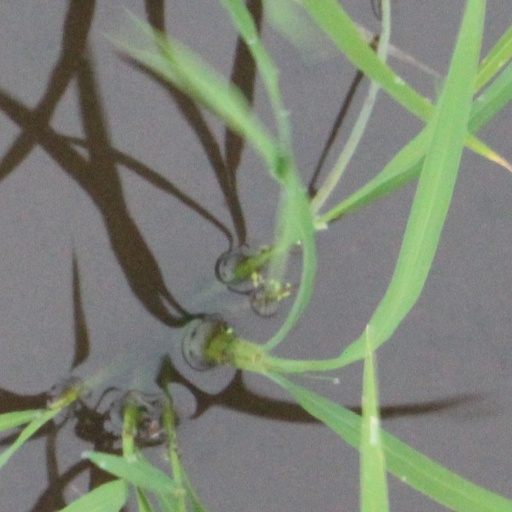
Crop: rice